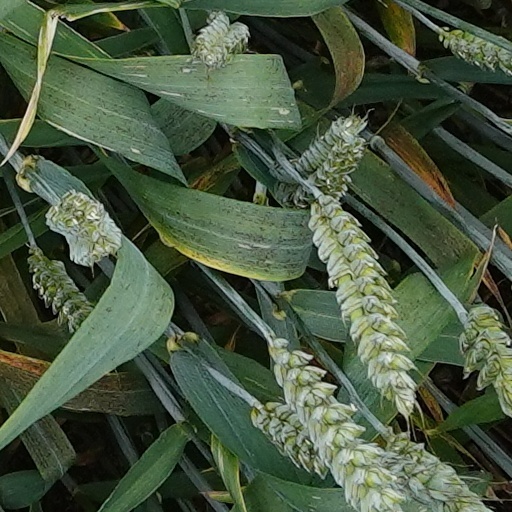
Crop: wheat